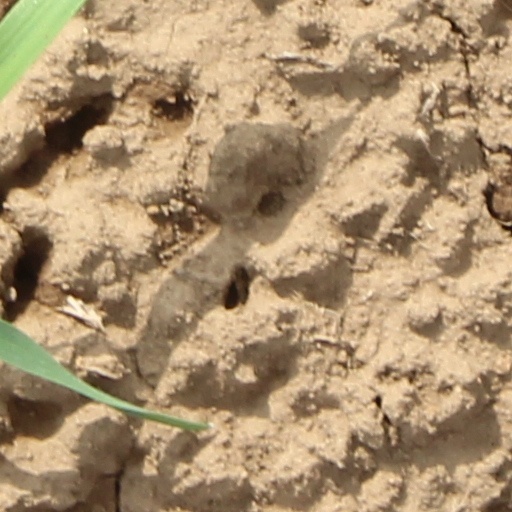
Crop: wheat